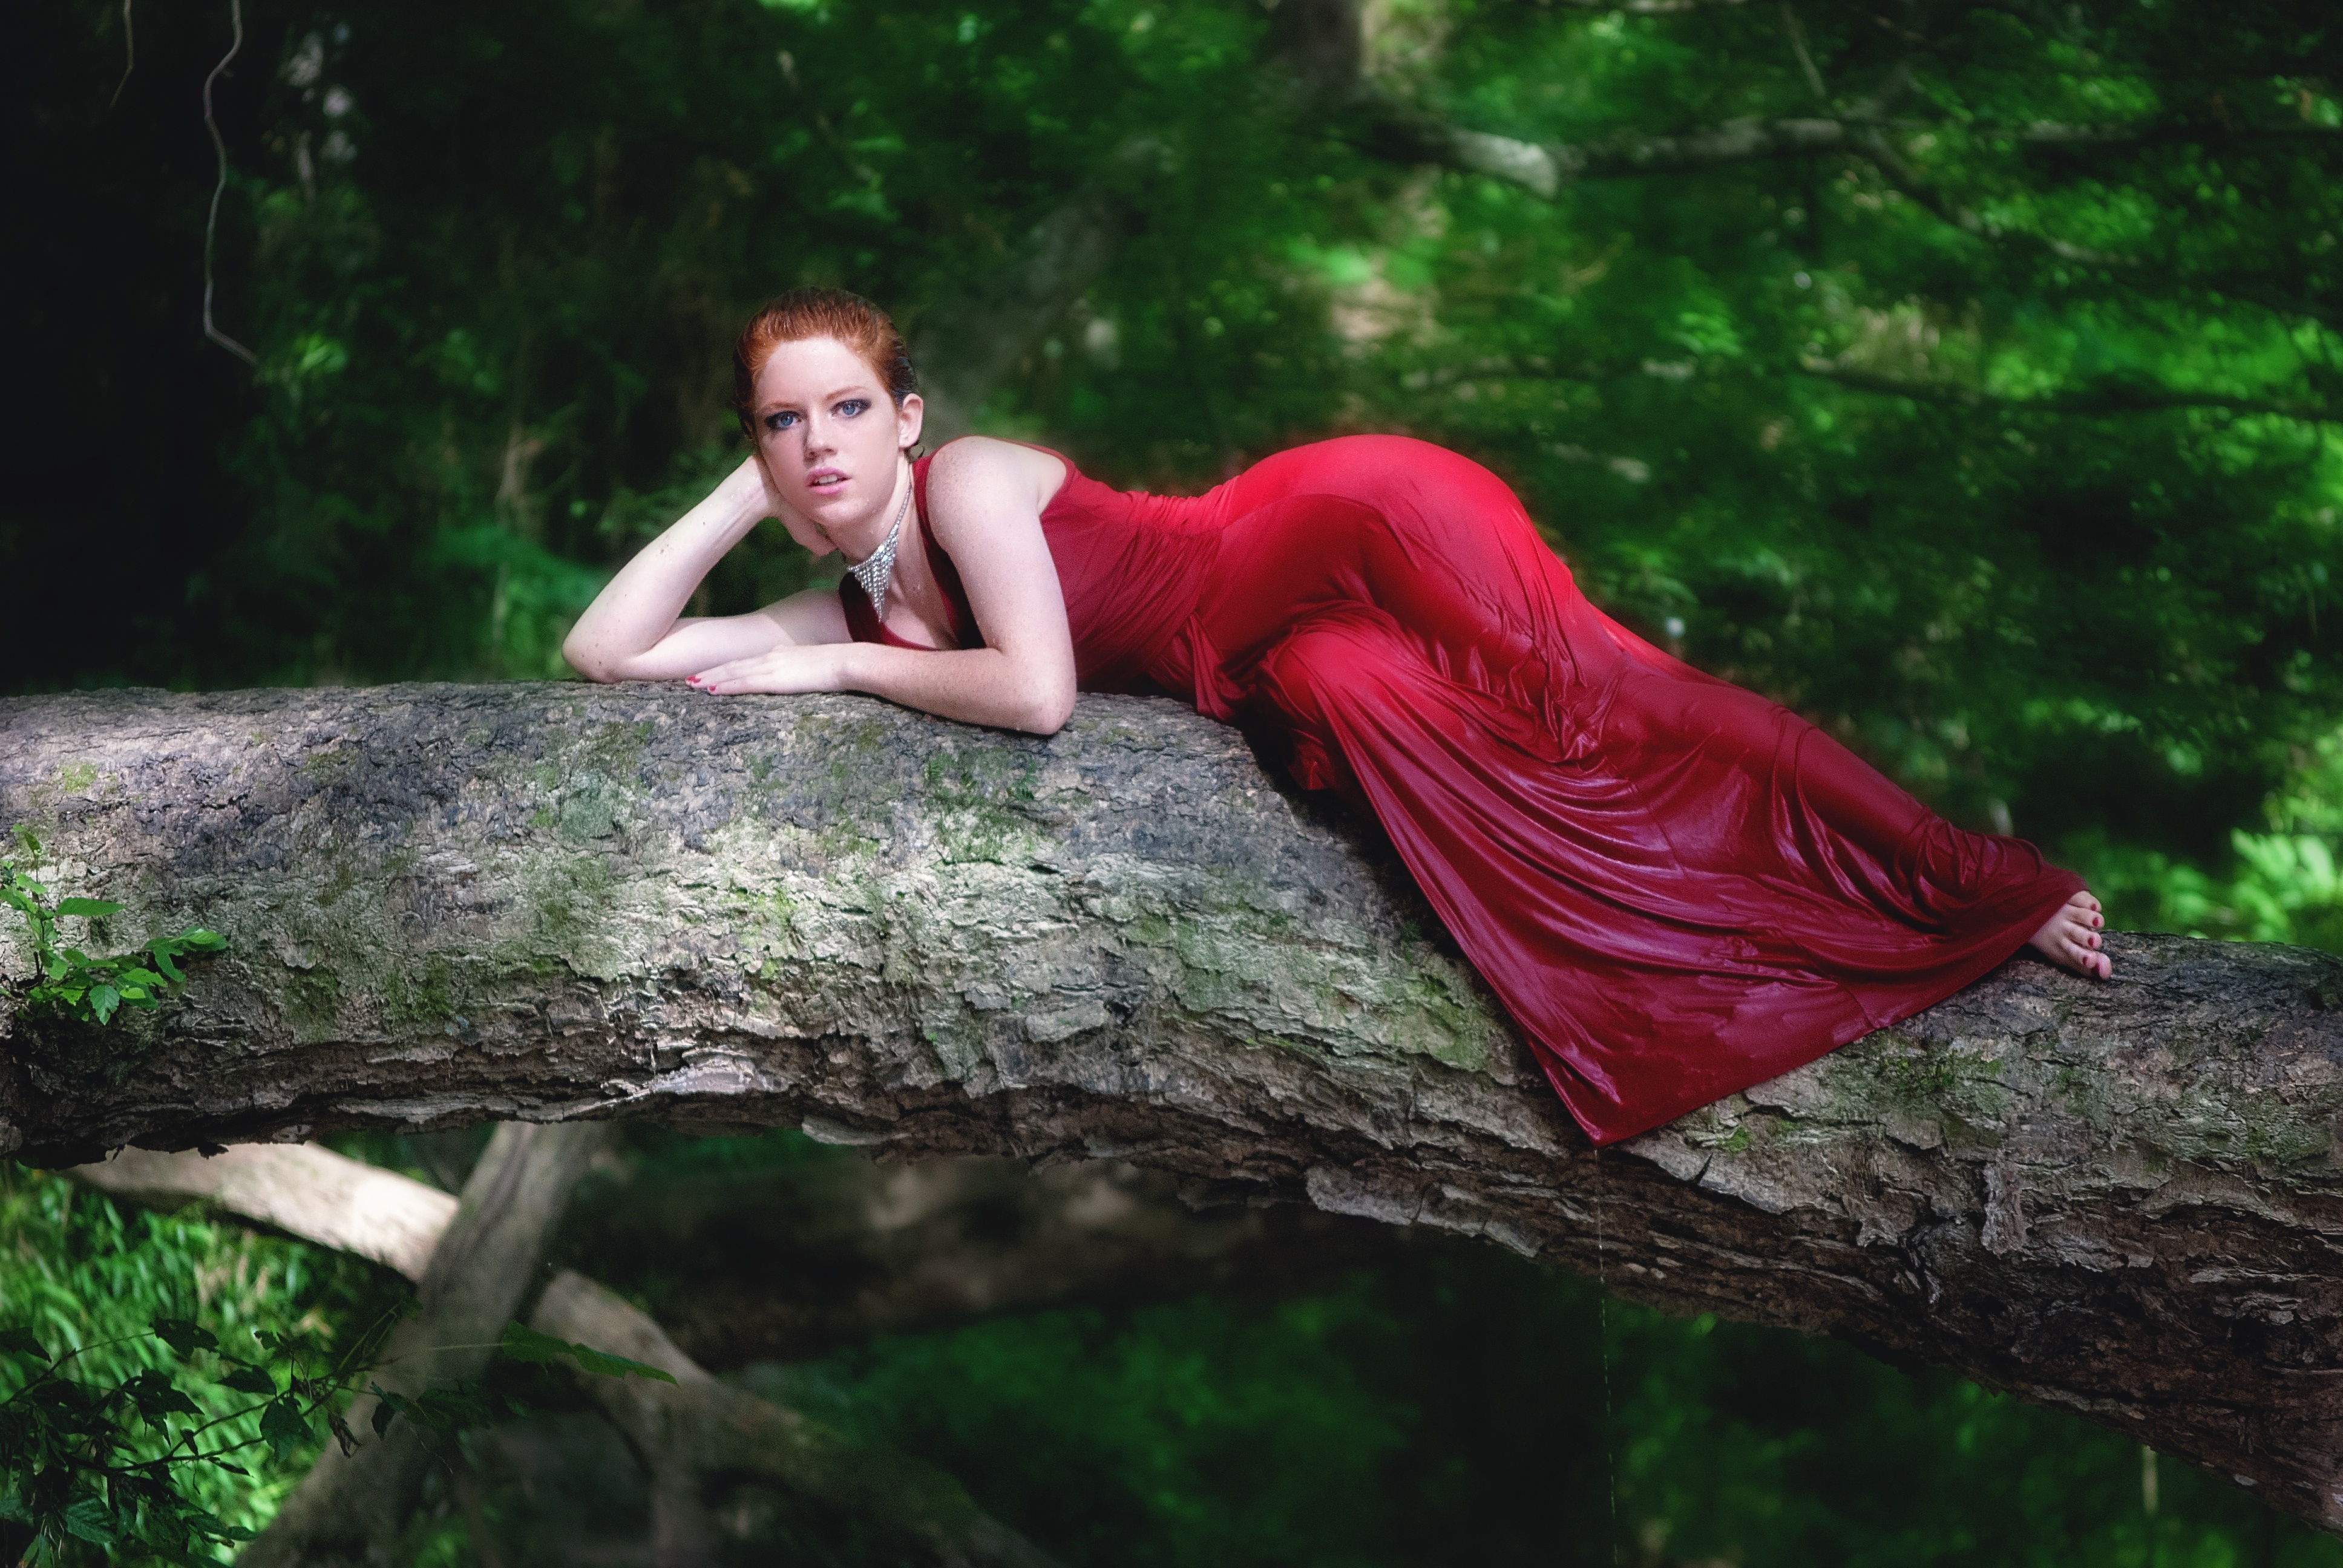
tree, water, nature, forest, girl, sunlight, wet, river, looking, female, portrait, model, young, jungle, natural, fashion, laying, outdoors, limb, rainforest, pose, redhead, sexy, woodland, habitat, attractive, photo shoot, red dress, fictional character